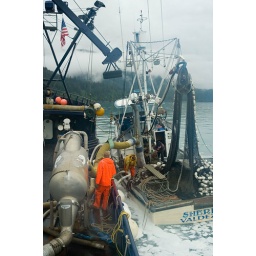
Look how much higher in the water the Sherin D sits after the fish are offloaded to the Kodiak.